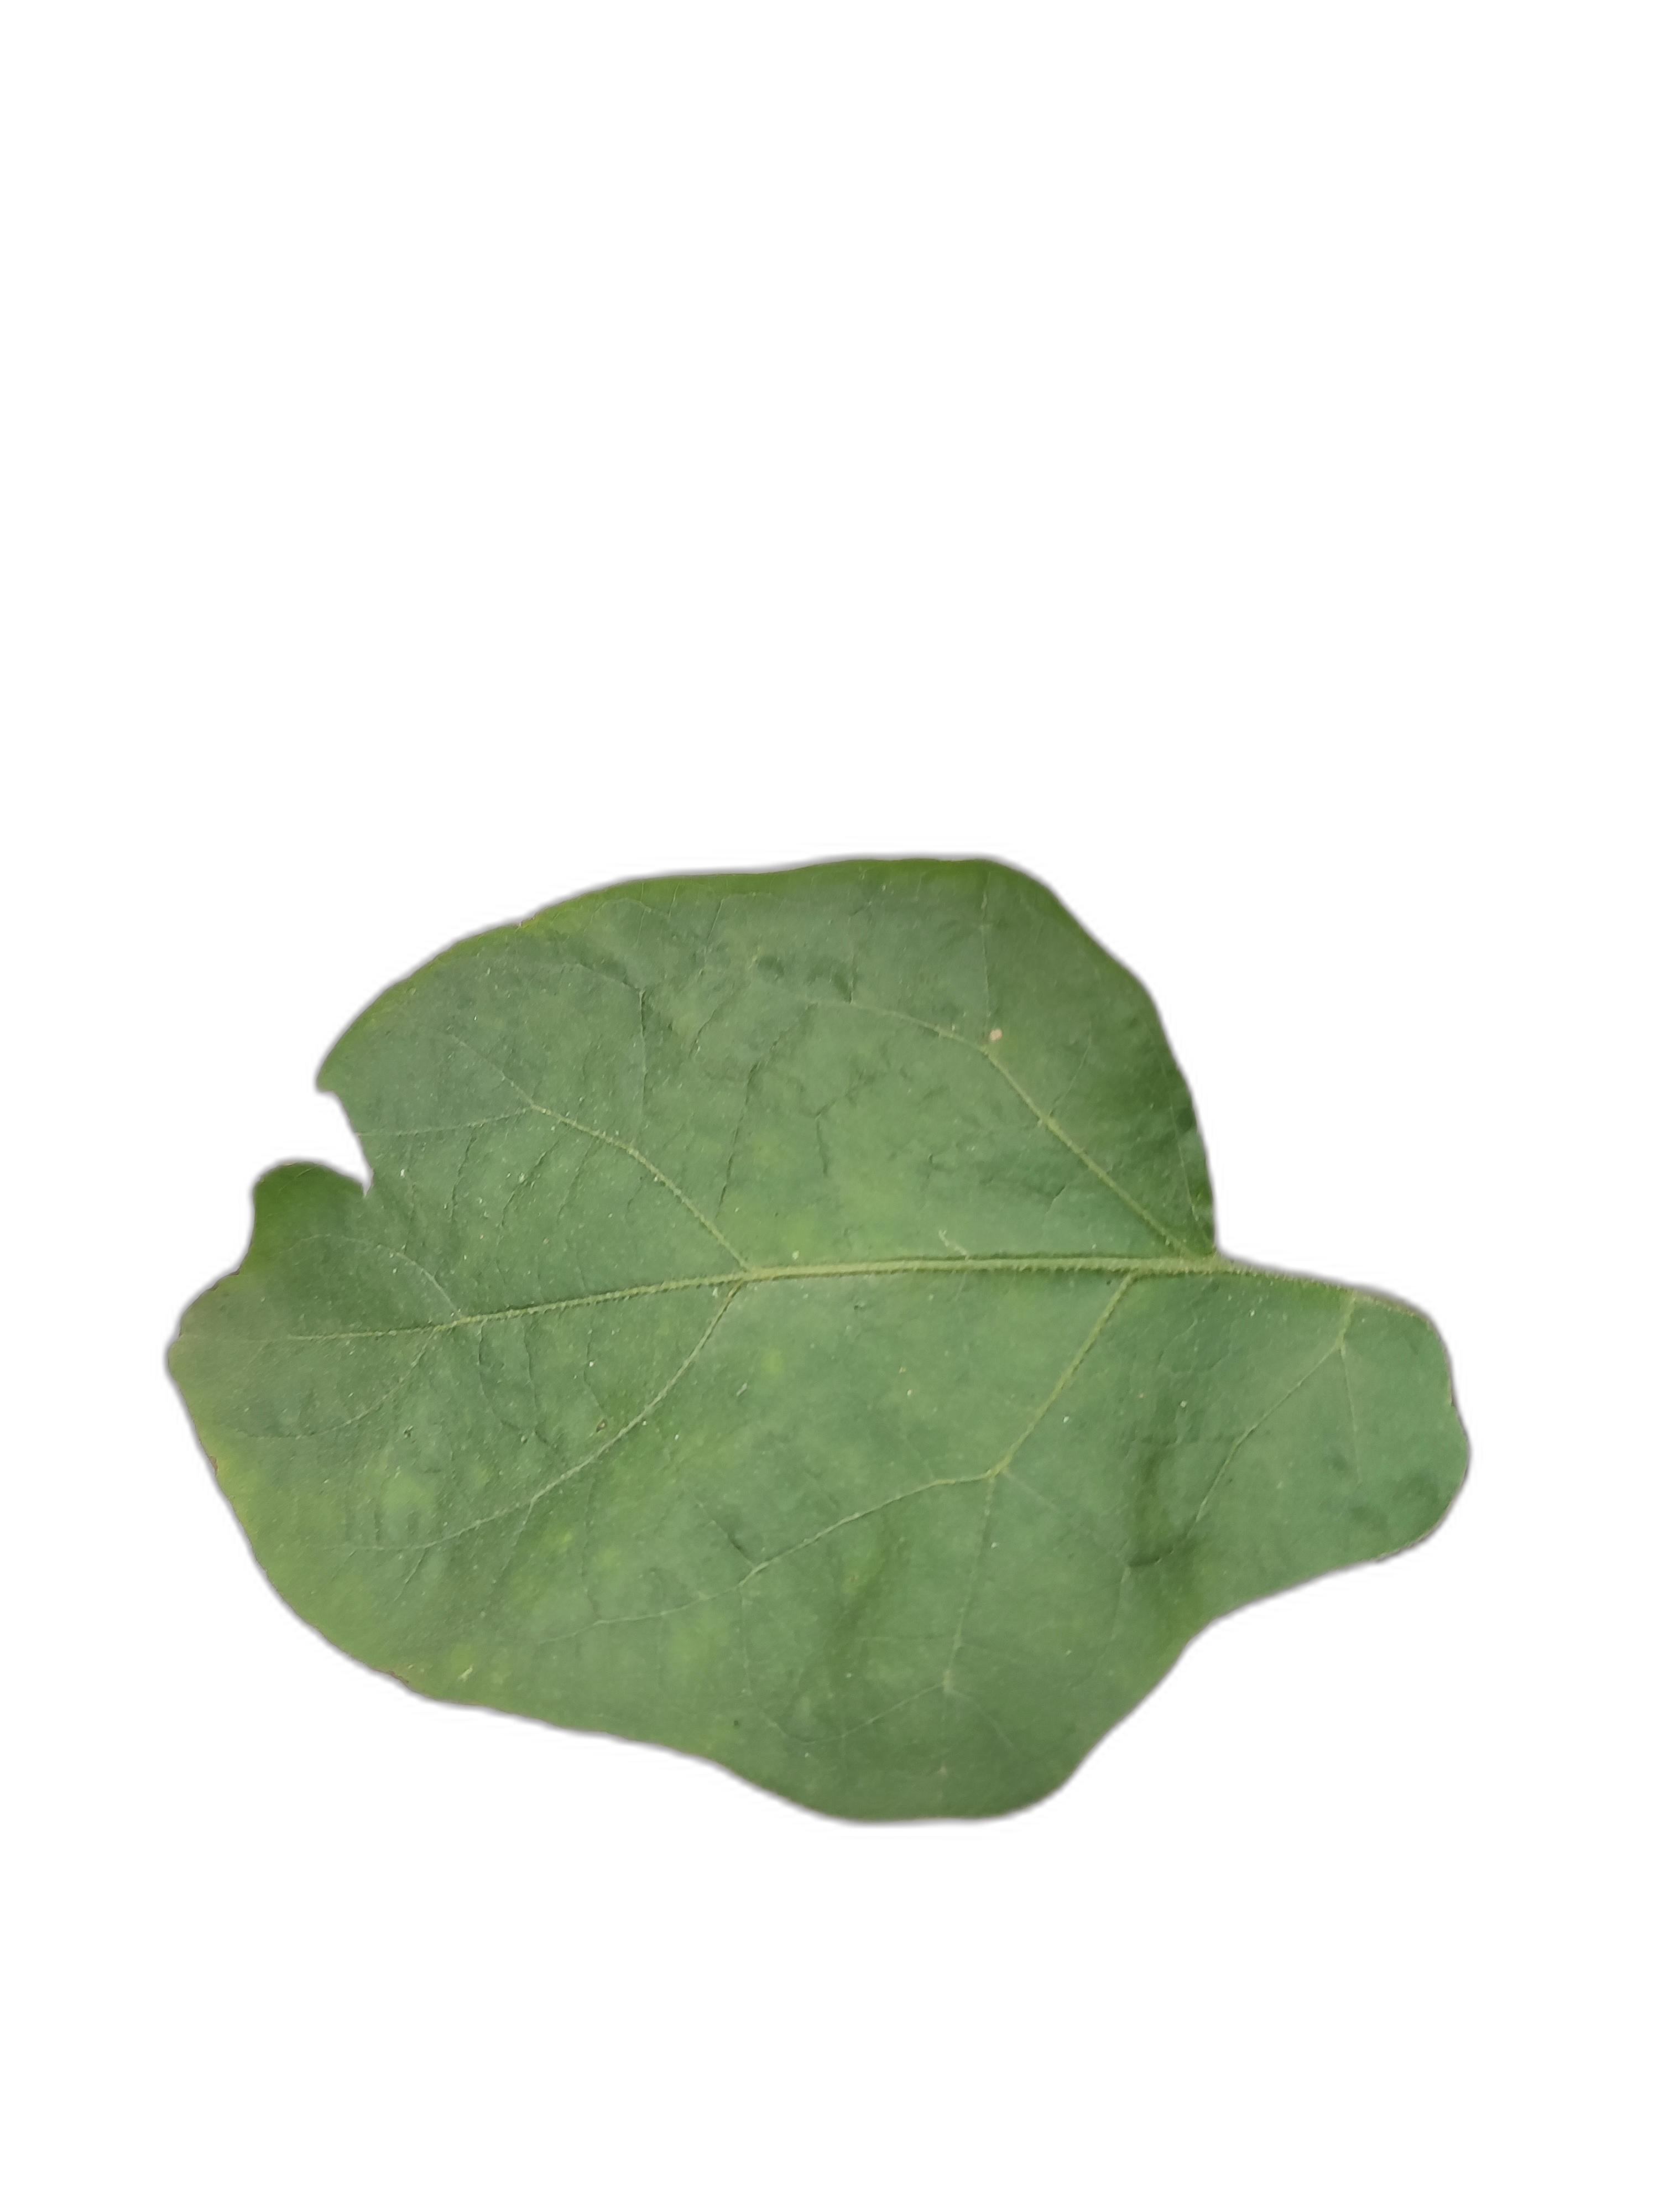
Label: Healthy Leaf